Don (2022 film)

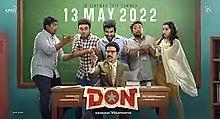
Theatrical release poster

Don is a 2022 Indian Tamil-language coming-of-age comedy drama film written and directed by Cibi Chakaravarthi in his directorial debut. Produced by Lyca Productions and Sivakarthikeyan Productions, it stars Sivakarthikeyan in the main lead role alongside S. J. Suryah, P. Samuthirakani, Priyanka Mohan, and Soori. The film revolves around a reluctant engineering student repeatedly clashing with his college's discipline mentor, while still trying to discover his passion in life and prove his eligibility to his father.